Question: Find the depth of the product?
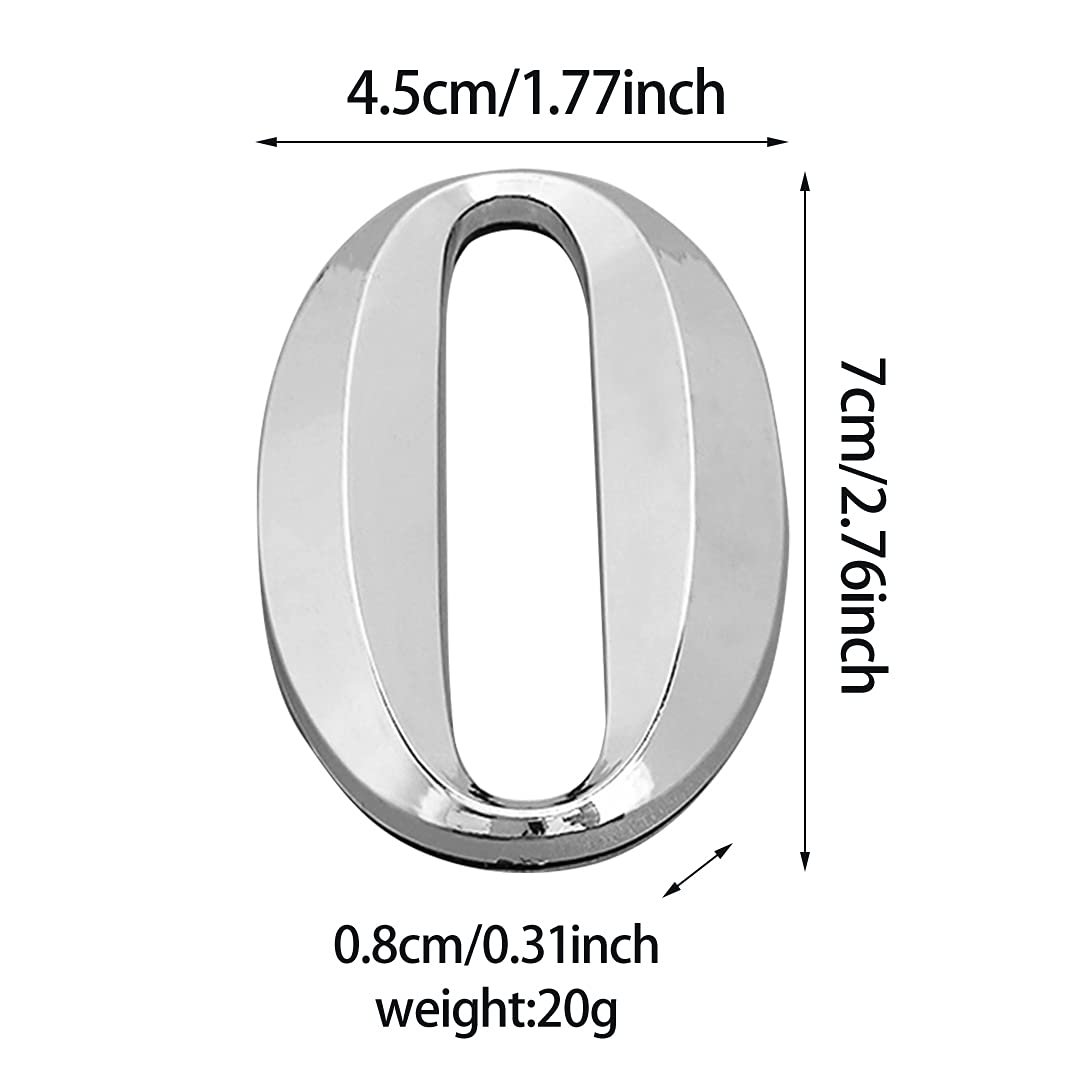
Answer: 7.0 centimetre